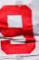
Number: 9